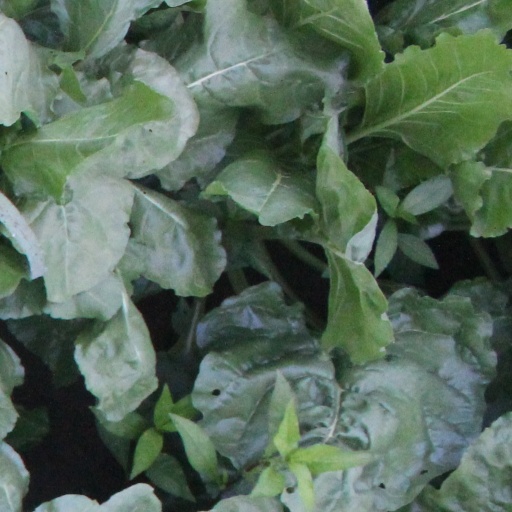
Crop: sugar beet